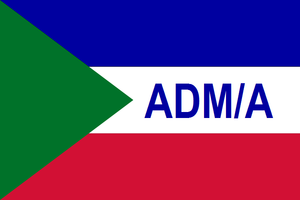
La bataille de Semuliki a lieu le 7 décembre 2017, lors de la guerre du Kivu.
Les Allied Democratic Forces, en français « Forces démocratiques alliées », sont un groupe armé ougandais regroupant des mouvements d'opposition au président Yoweri Museveni fondé en 1995.